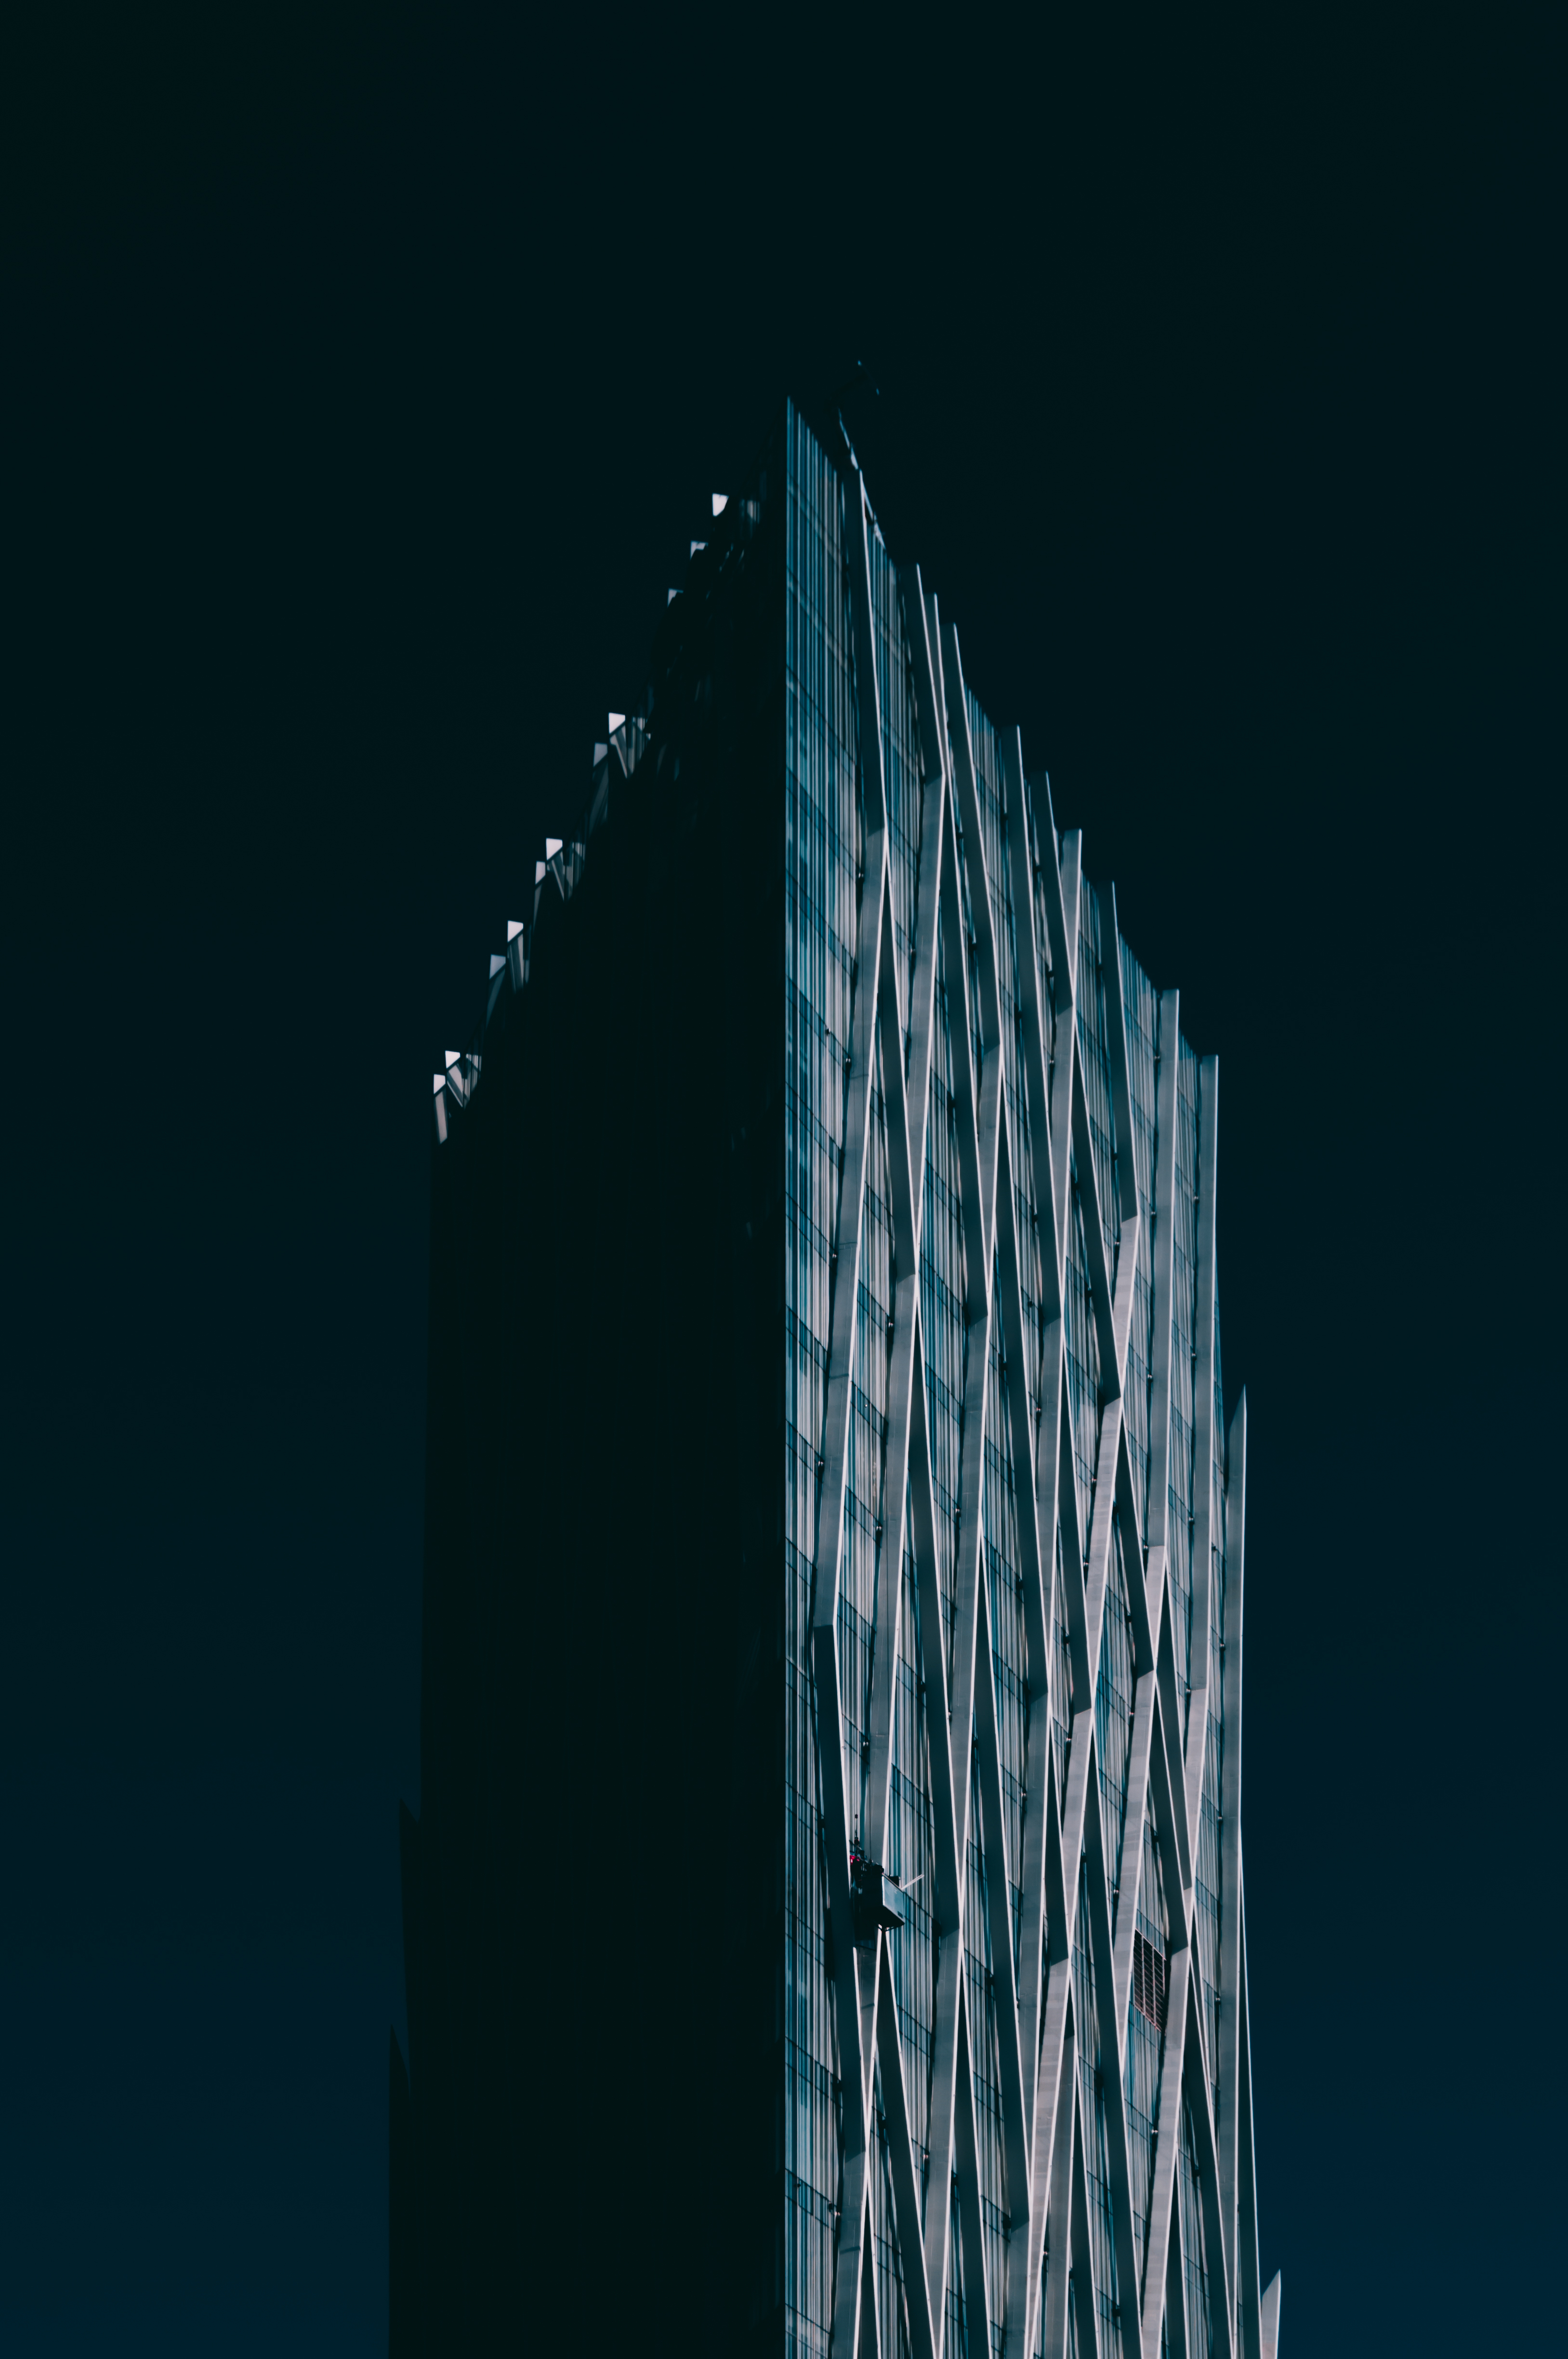
light, architecture, sky, night, building, skyscraper, dark, line, darkness, blue, lighting